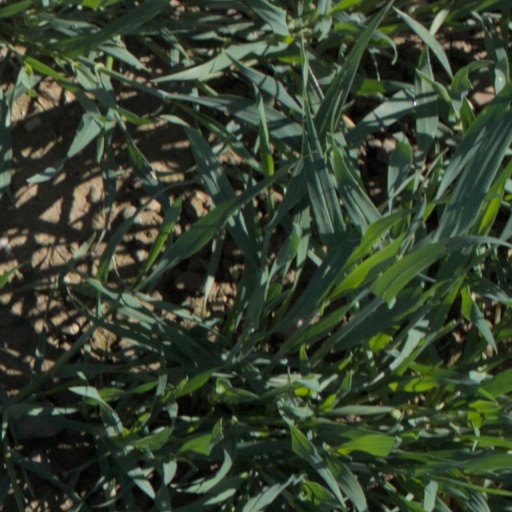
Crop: wheat